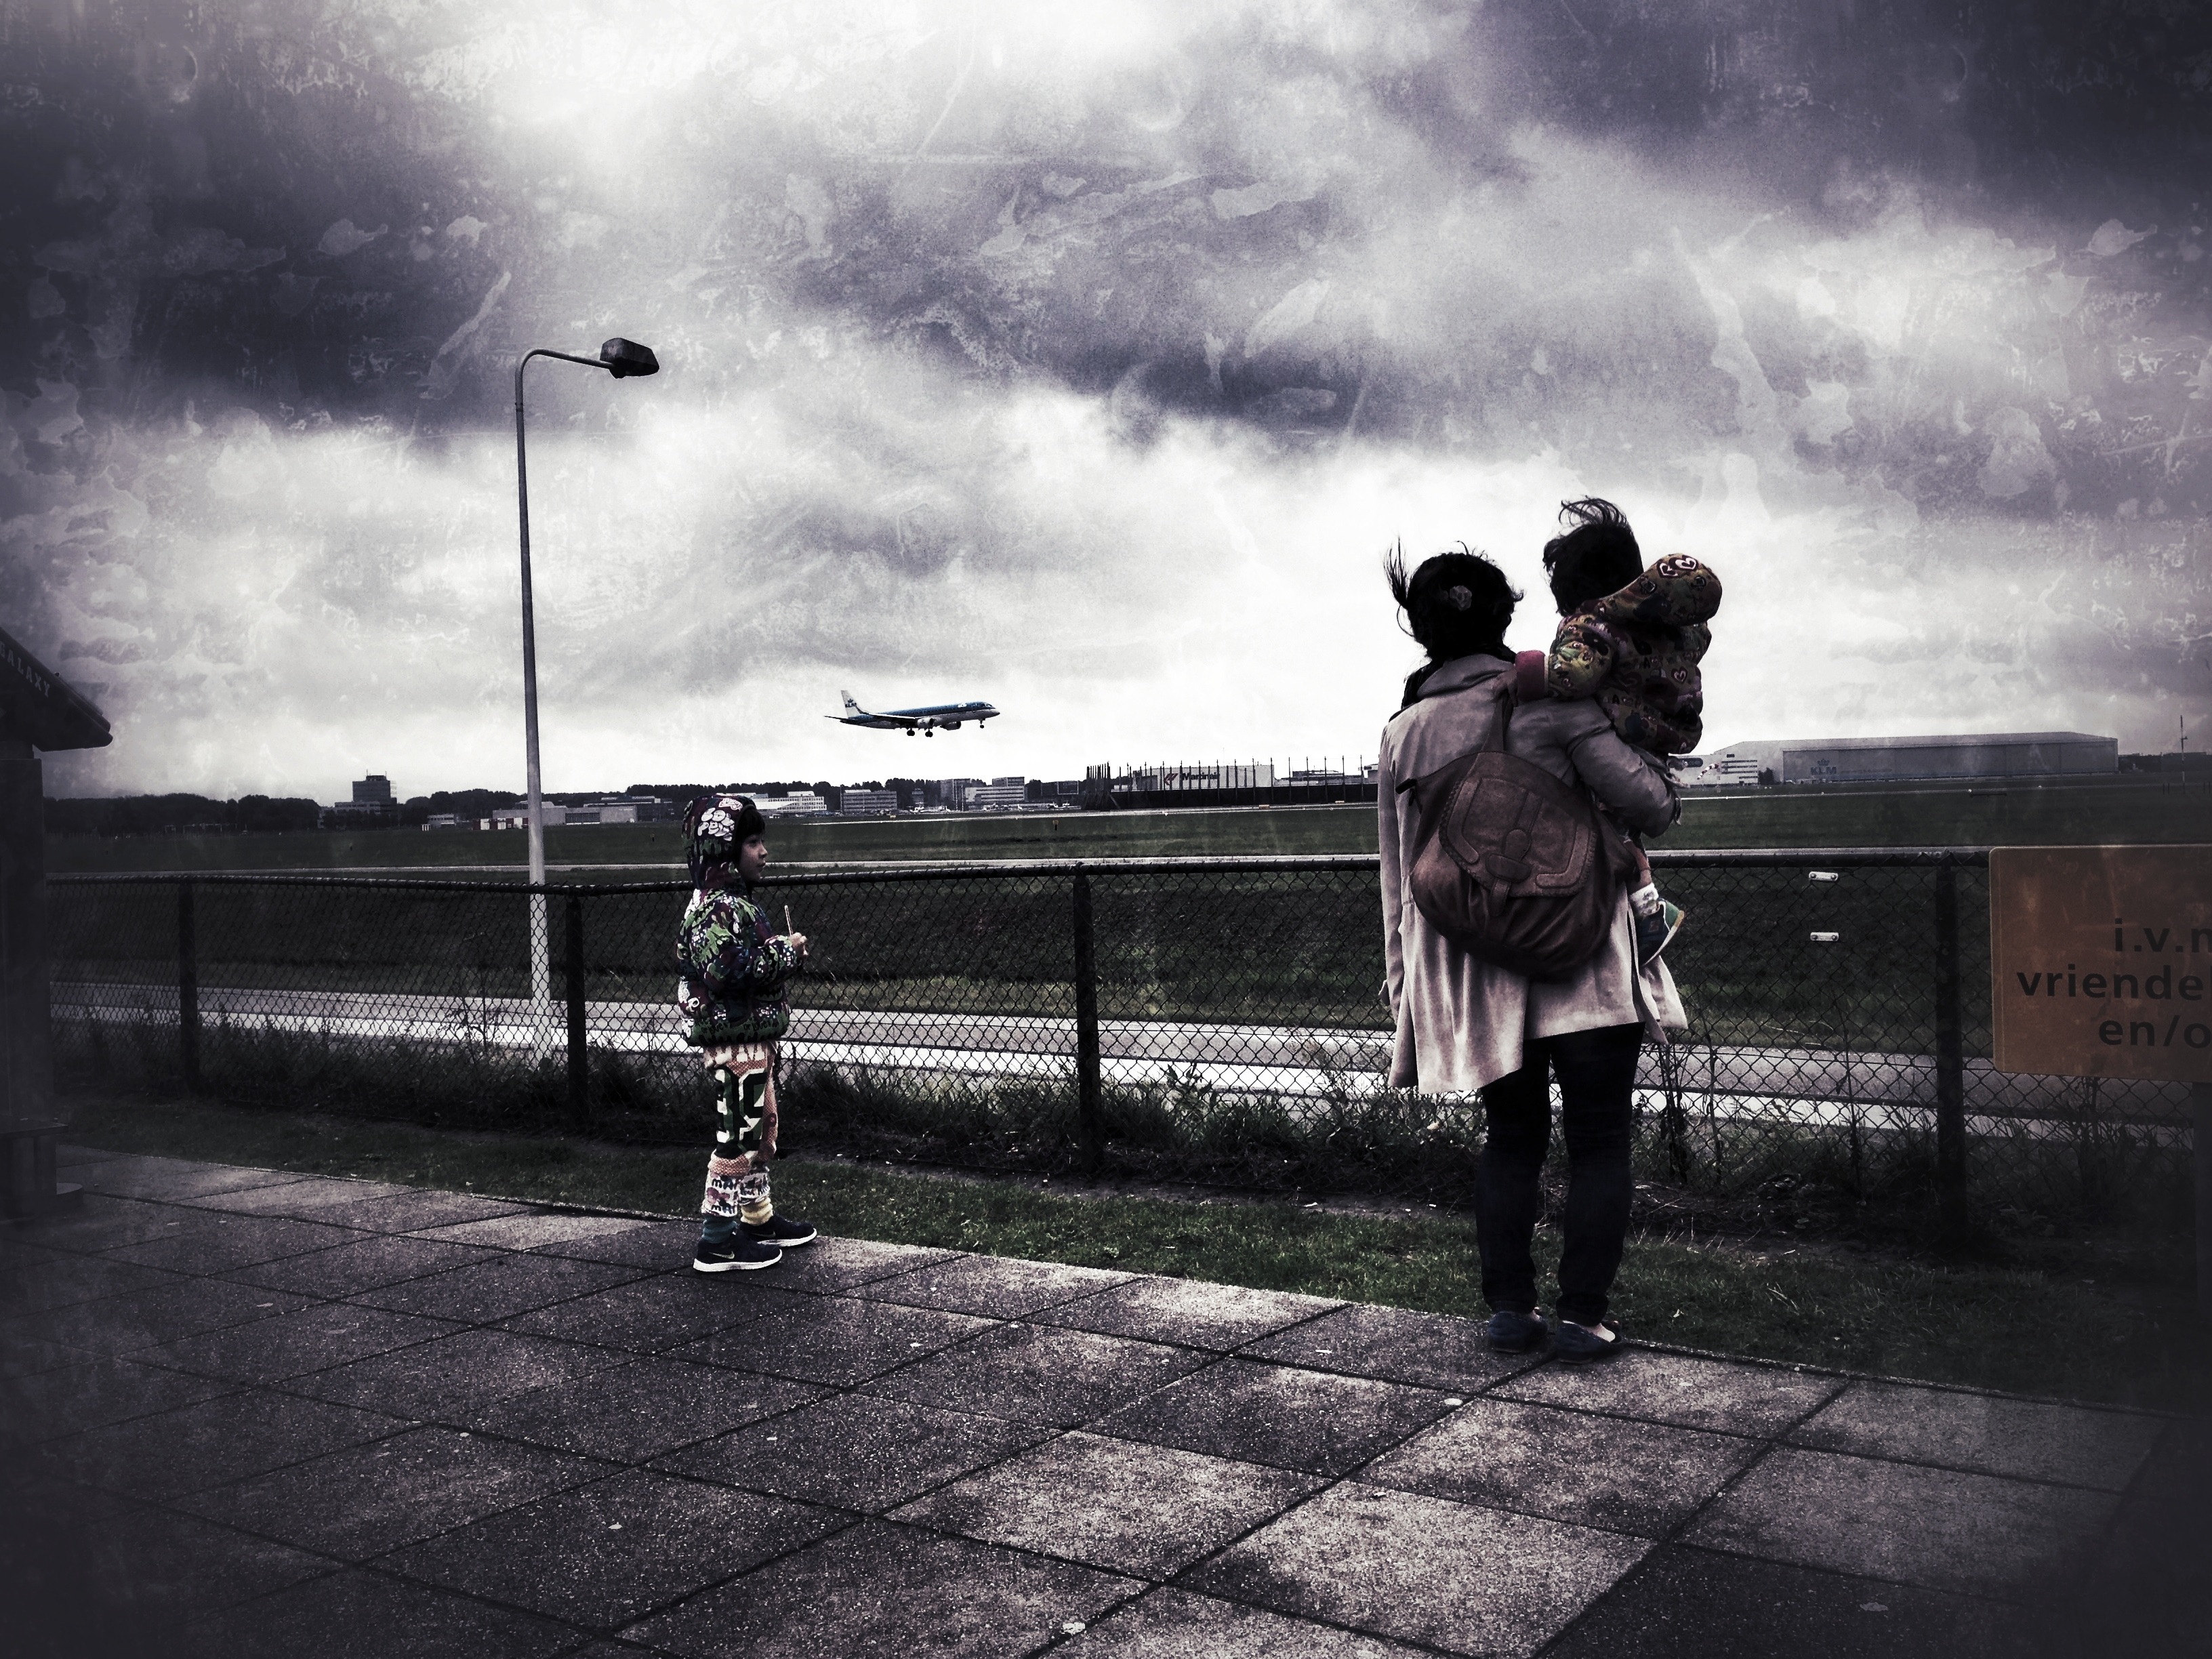
photography, airport, plane, airline, darkness, black, monochrome, clouds, children, mother, stormy, photograph, image, windy, schiphol